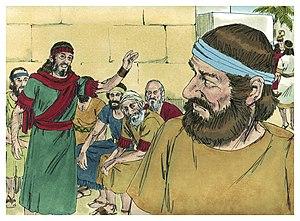
Illustration biblique du livre de la Ruth chapitre 4 עברית: 4 האיור המקראי של change me! פרק हिन्दी: {{{hi}}} अध्याय change me! की पुस्तक की बाइबिल चित्रण Bahasa Indonesia: Ilustrasi Alkitab dari Kitab Rut pasal 4 Italiano: Illustrazione biblica del libro della change me! Capitolo 4 日本語: change me!4章の本の聖書の実例 Jawa: Ilustrasi Alkitab saking Kitab Rut pasal 4 한국어: change me! 4 장 장부의 성경 그림 Bahasa Melayu: Ilustrasi Alkitab dari Kitab Rut pasal 4